A Weekend in the City

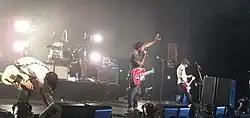
Bloc Party before the performance of "I Still Remember" in Sydney on 4 August 2007; Okereke often opted to use a Gretsch Tennessee Rose guitar, which creates a softer sound, in the studio and in concert

The band worked by setting up all the instruments with only a single power amplifier. McFall has pointed out that distorted and heavily compressed mics were used to capture some of the room's ambience "to add a bit of grit" to the instrumental tracks; the recordings were often processed further using distressors, special types of compressor noted for their distinctively aggressive sound. The production staff tried other unconventional effects once the basic tracks were recorded. The band sometimes performed while Tong's kit was re-amped and played sections live while a brick was placed on the sustain pedal of a piano to capture the vibrations during the performances. During the six weeks at Grouse Lodge, Bloc Party tried multiple versions of songs and, at times, attempted playing live alongside recorded versions of the same track.